Cave of the Patriarchs

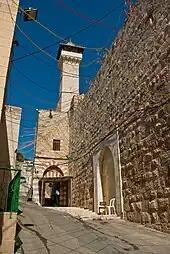
Entrance to Ibrahimi Mosque, Hebron, 2019

In 1100, after the area was captured by the Crusaders, the enclosure once again became a church and Muslims were no longer permitted to enter. During this period, the area was given a new gabled roof, clerestory windows and vaulting.